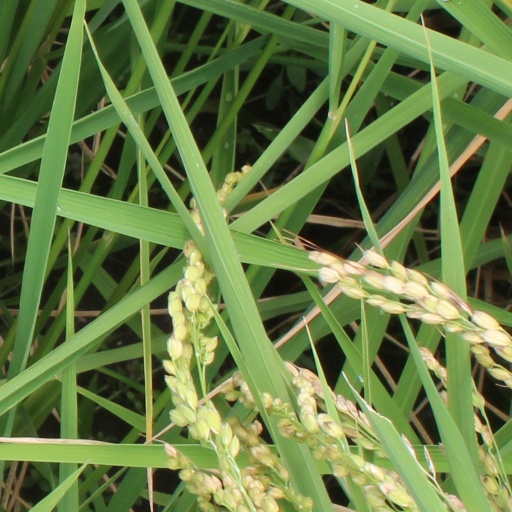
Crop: rice